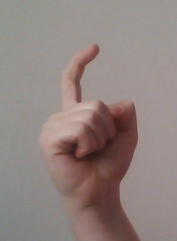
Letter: ra